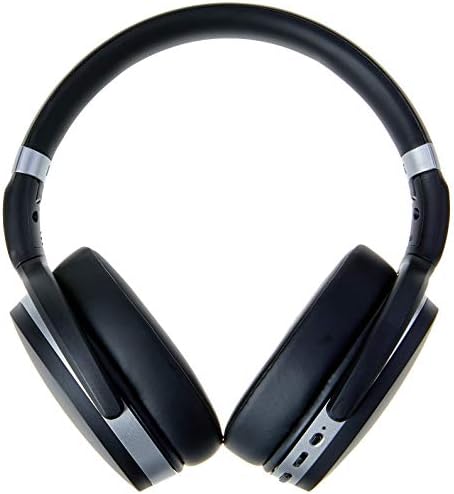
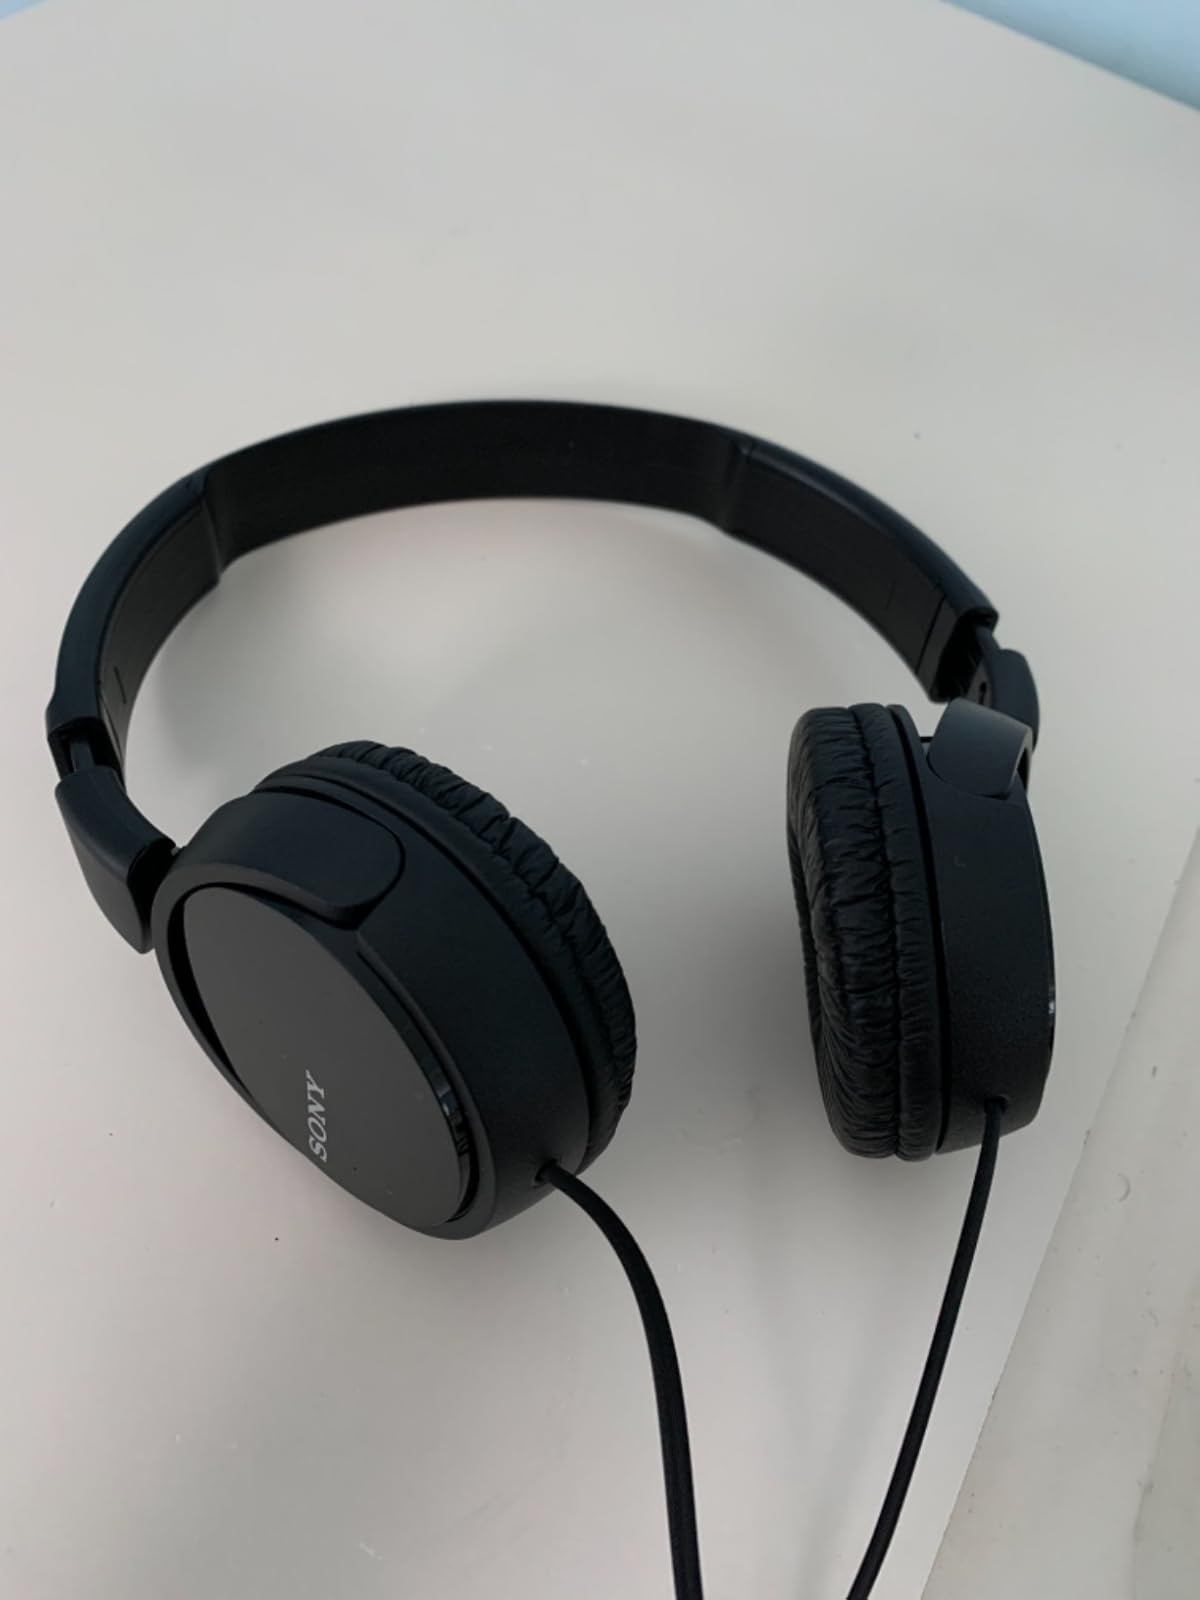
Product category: headphones
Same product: no